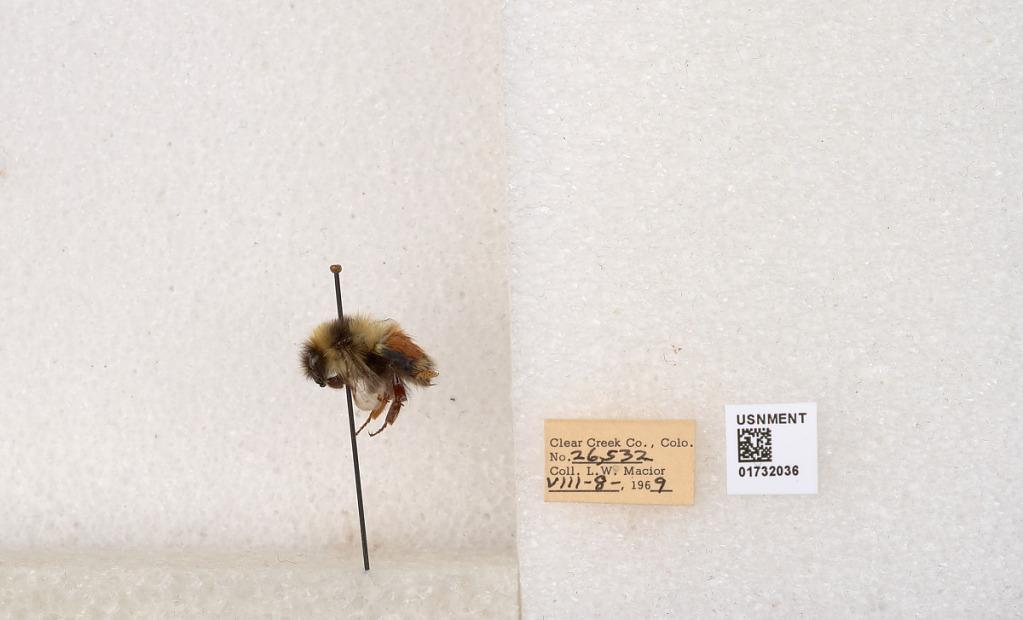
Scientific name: Bombus (Pyrobombus) sylvicola Kirby
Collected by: L. Macior
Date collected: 1969-8-8
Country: United States
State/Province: Colorado
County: Clear Creek
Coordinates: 39.7006, -105.694